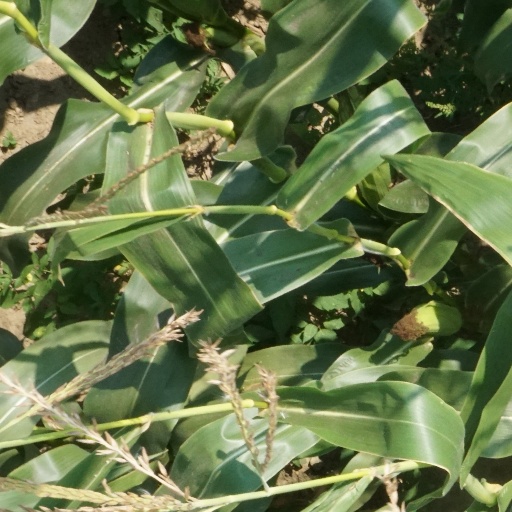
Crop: maize; corn